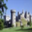
Label: castle